Steroid-induced skin atrophy

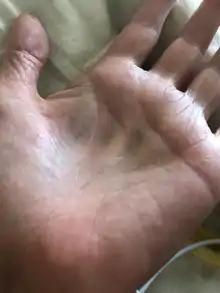
Steroid-induced atrophy

Skin atrophy typically presents as thin, shiny skin. Wrinkling of the skin and erythema may also be observed. In lighter skin tones, erythema presents as bright red, while darker skin tones appear more dark brown.